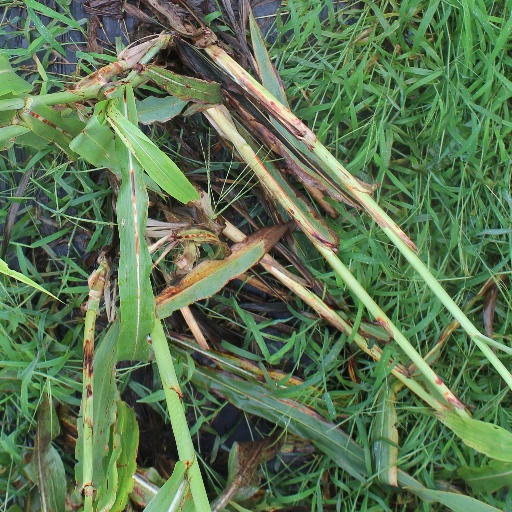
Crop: sorghum